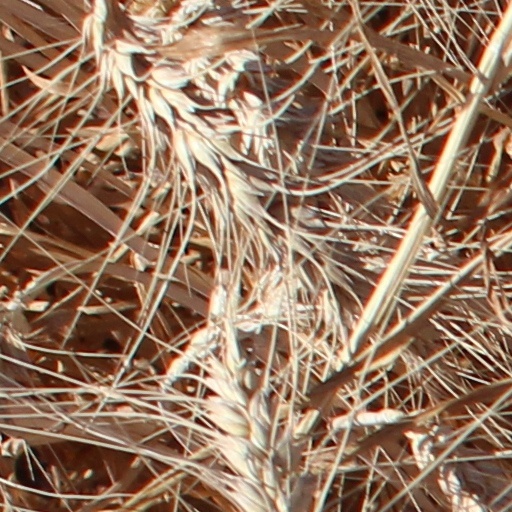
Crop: wheat